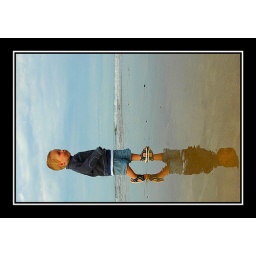
My best friends son reflecting in the sand on Cromer beach